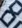
Number: 8